Echo suppression and cancellation

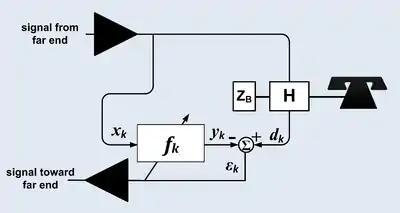
An adaptive echo canceler for a telephone circuit. The function of H, the hybrid transformer, is to route incoming speech from the far end "x" to the local telephone and route speech from the telephone to the far end. However, the hybrid is never perfect, so its output "d" contains both the desired speech from the local telephone plus filtered speech from the far end. The echo canceller is the adaptive filter "f", which attempts to minimize the error signal "ε" by filtering the incoming far end speech into a replica "y" of the far end speech that leaks through the hybrid. Once the adaption is complete, the error signal consists mostly of speech from the local telephone.

The primary challenge for an echo canceller is determining the response characteristics of the filter to be applied to the far-end signal such that it resembles the resultant near-end echo. The filter is essentially a model of speaker, microphone and the room's acoustical attributes. Echo cancellers must be adaptive because the characteristics of the near-end's speaker and microphone are generally not known in advance. The acoustical attributes of the near-end's room are also not generally known in advance, and may change (e.g., if the microphone is moved relative to the speaker, or if individuals walk around the room causing changes in the acoustic reflections). By using the far-end signal as the stimulus, modern systems use an adaptive filter and can "converge" from providing no cancellation to 55 dB of cancellation in around 200 ms.